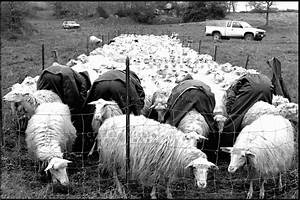
Label: pecora